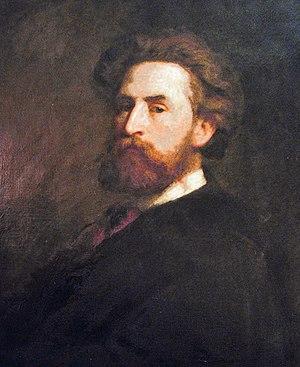
Rudolf Epp, né le 30 juillet 1834 à Eberbach, et mort le 8 août 1910 à Vienne, est un peintre réaliste allemand de l'école de Munich.